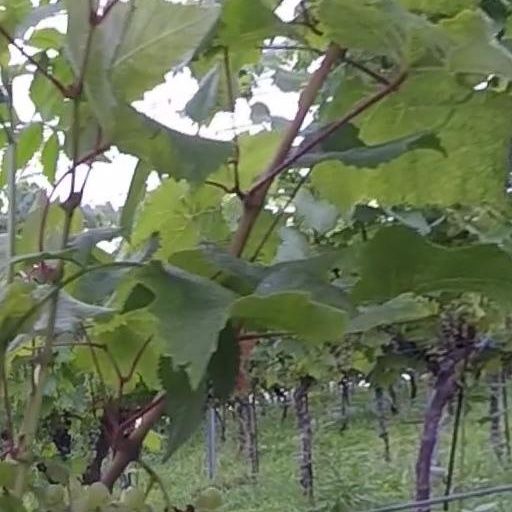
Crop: grape